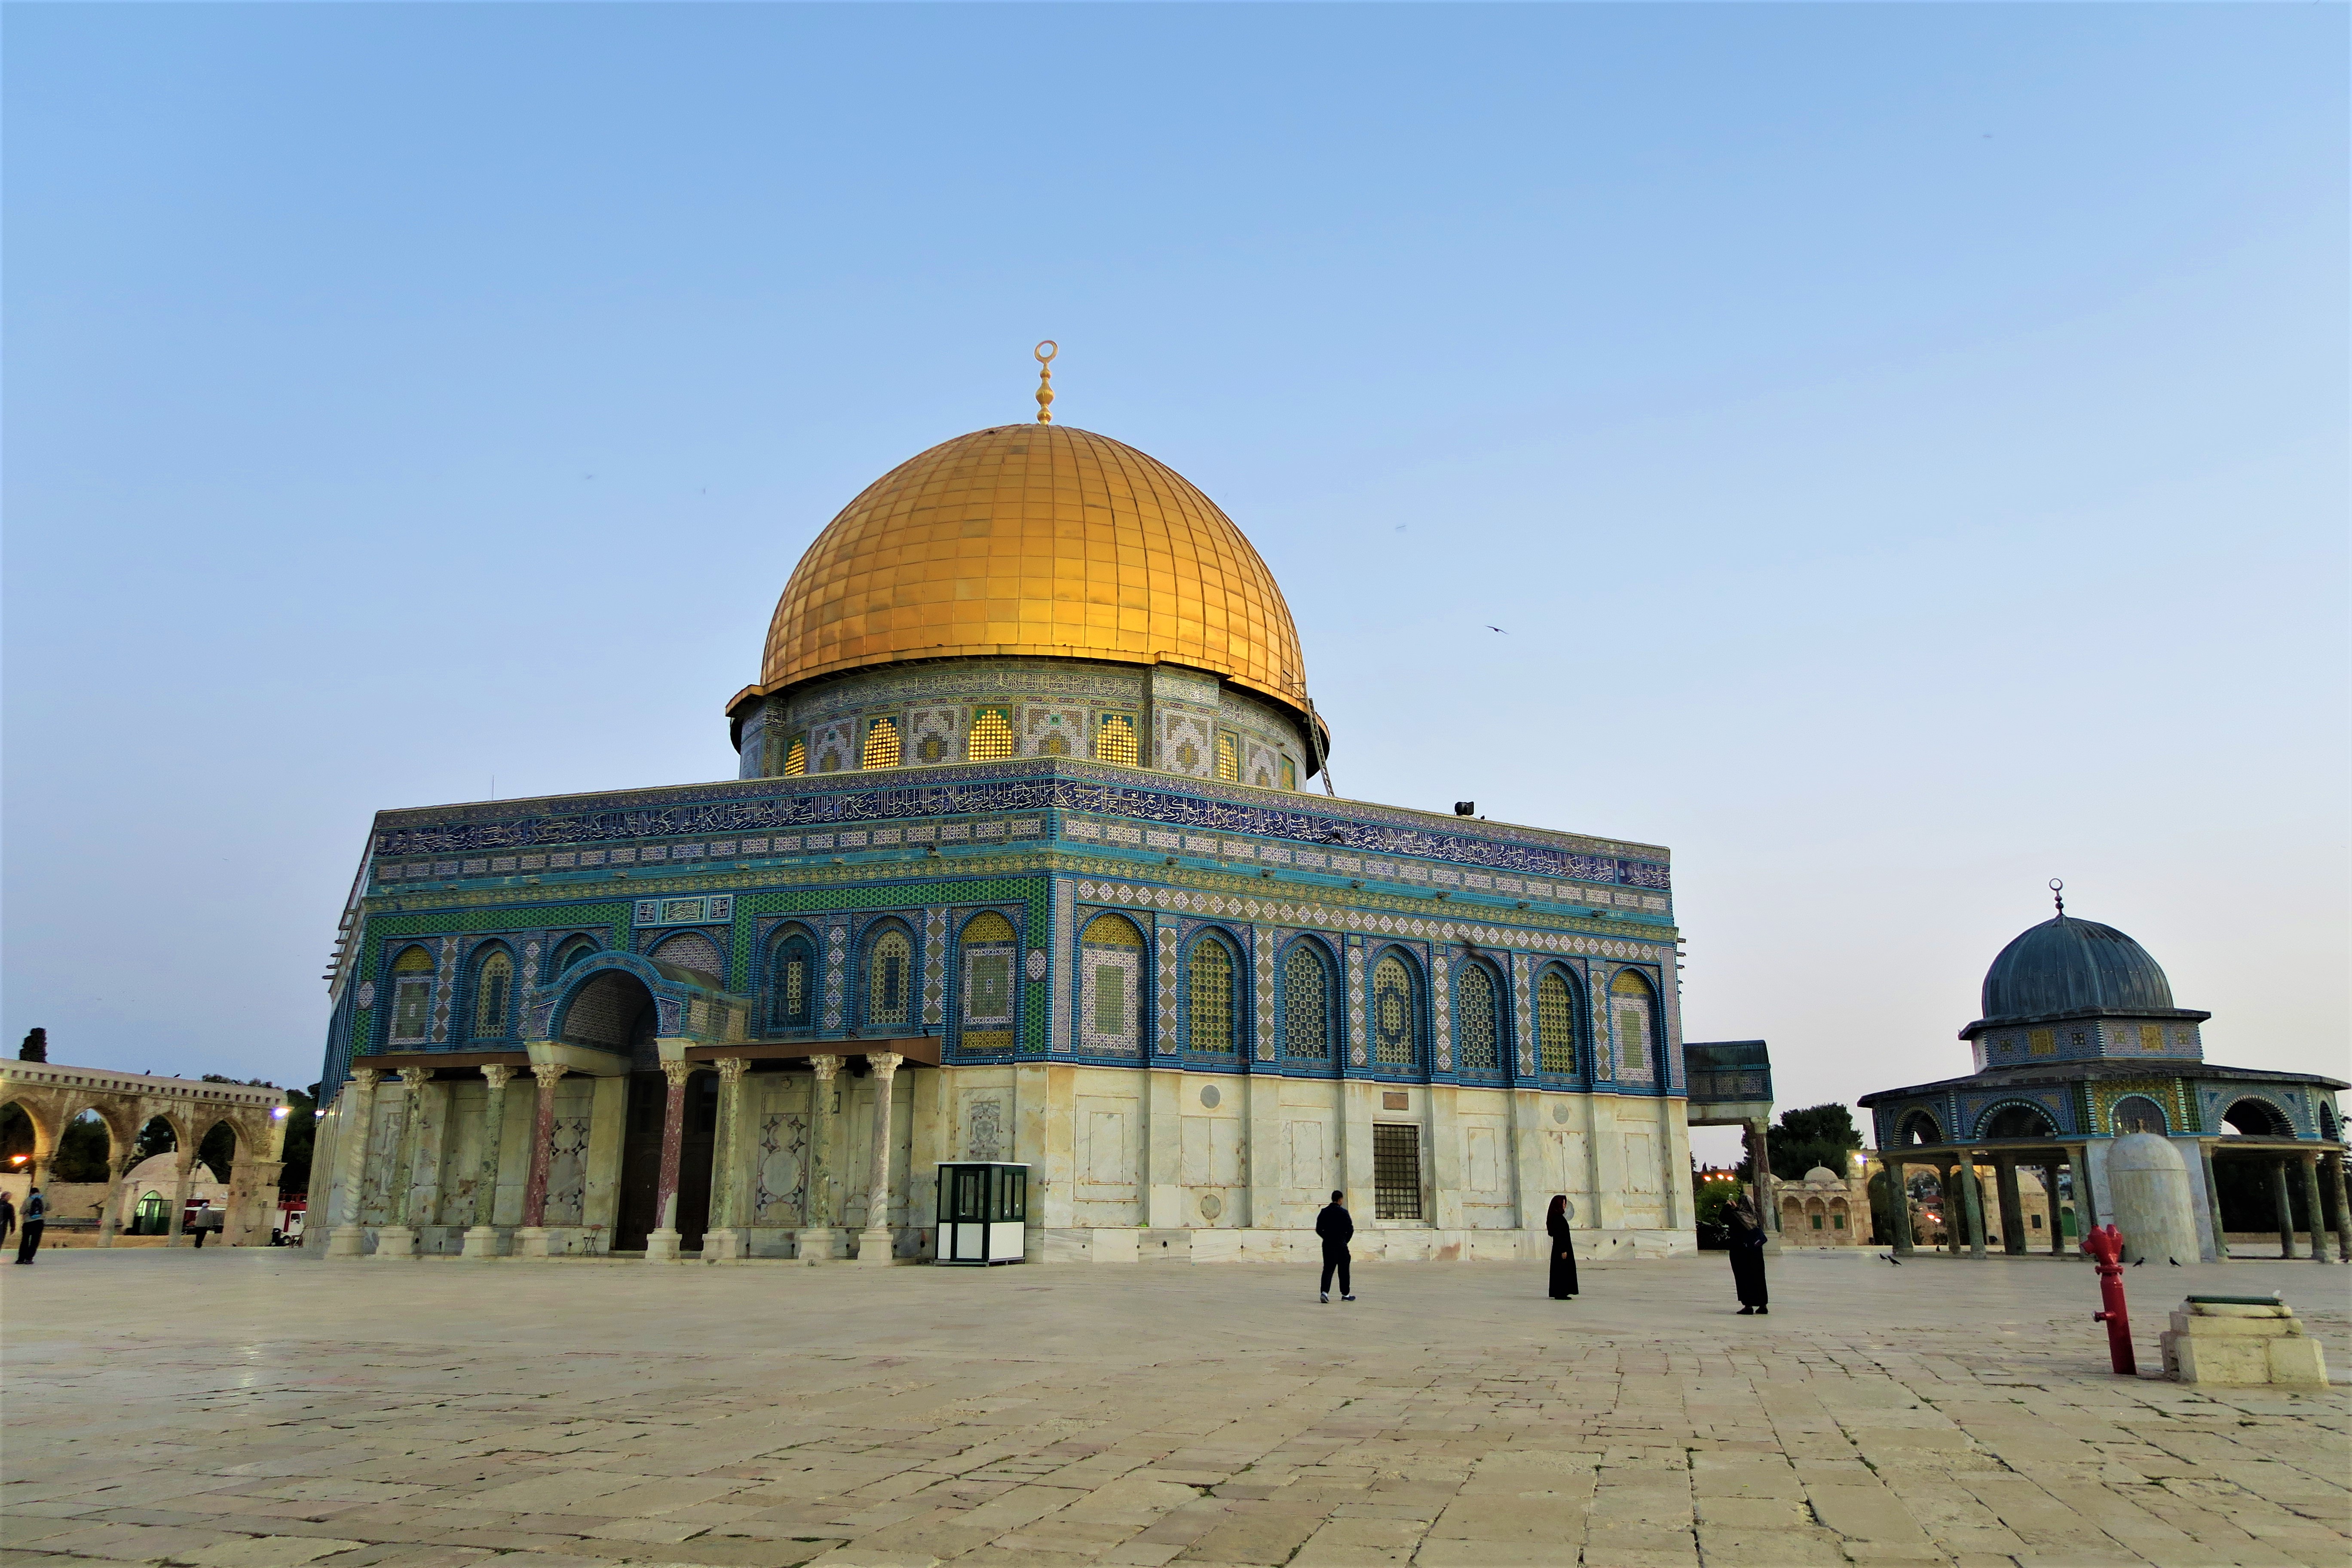
mosque, religion, islam, minaret, dome, masjid nebi, aksa, landmark, building, holy places, khanqah, historic site, architecture, place of worship, tomb, tourism, tourist attraction, mausoleum, unesco world heritage site, byzantine architecture